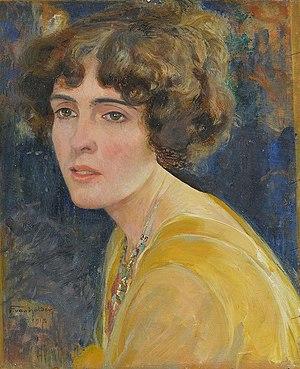
Portrait de femme